Holden Commodore

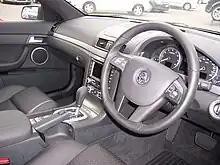
Calais V (VE) interior

Launched in 2006 after GM's 2003 abandonment of their last European rear-drive sedan, the Opel Omega, the VE is the first Commodore model designed entirely in Australia, as opposed to being based on an adapted Opel-sourced platform. Given this and high public expectations of quality, the budget in developing the car reportedly exceeded . Underpinned by the new Holden developed GM Zeta platform, the VE features more sophisticated independent suspension all round and near-even 50:50 weight distribution, leading to improved handling. Engines and transmissions are largely carried over from the previous VZ model. However, a new six-speed "GM 6L80-E" automatic transmission was introduced for V8 variants, replacing the original four-speed automatic now relegated to base models. The design of this new model included innovative features to help minimise export costs, such as a symmetrical centre console that houses a flush-fitting hand brake lever to facilitate its conversion to left-hand drive. Internationally, the Commodore is again badge engineered as the Chevrolet Lumina and Chevrolet Omega, along with its new export market in the United States as the Pontiac G8 (discontinued as of 2010 along with the Pontiac brand).